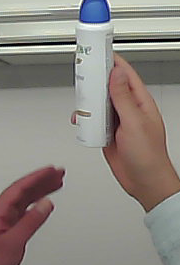
Product: dove_spray